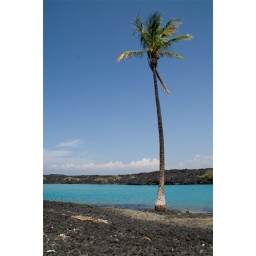
this place was really cool. a small bay in the ocean that you could walk across the water to.